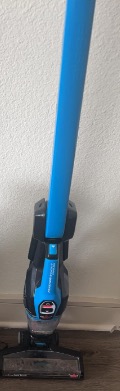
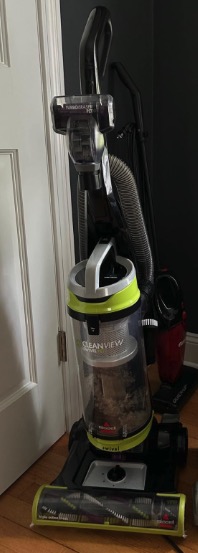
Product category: items_vacuum
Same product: no